Czech Television

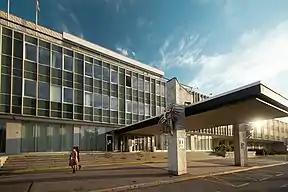
Czech Television building in Prague

Czech Television (abbreviation: ČT) is a public television broadcaster in the Czech Republic, broadcasting six channels. Established after breakup of Czechoslovakia in 1992, it is the successor to Czechoslovak Television founded in 1953.